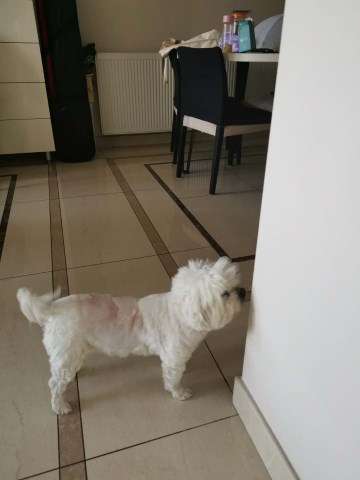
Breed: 3083-n000117-Bichon_Frise